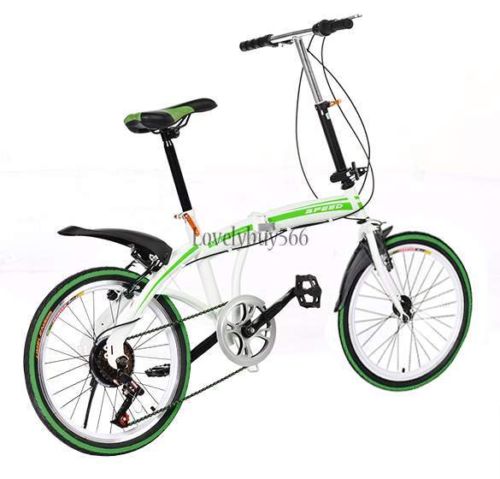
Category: bicycle